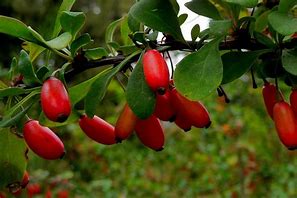
Label: others